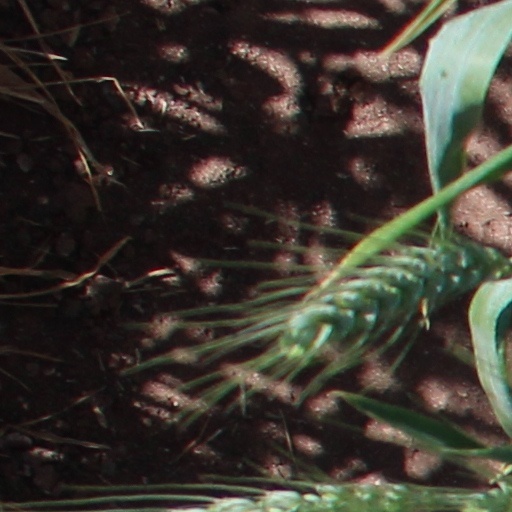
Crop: wheat